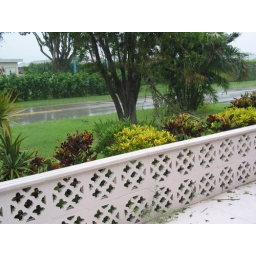
there is some foliage debris on our porch. you can see the rain in the street and the broken tree branch.